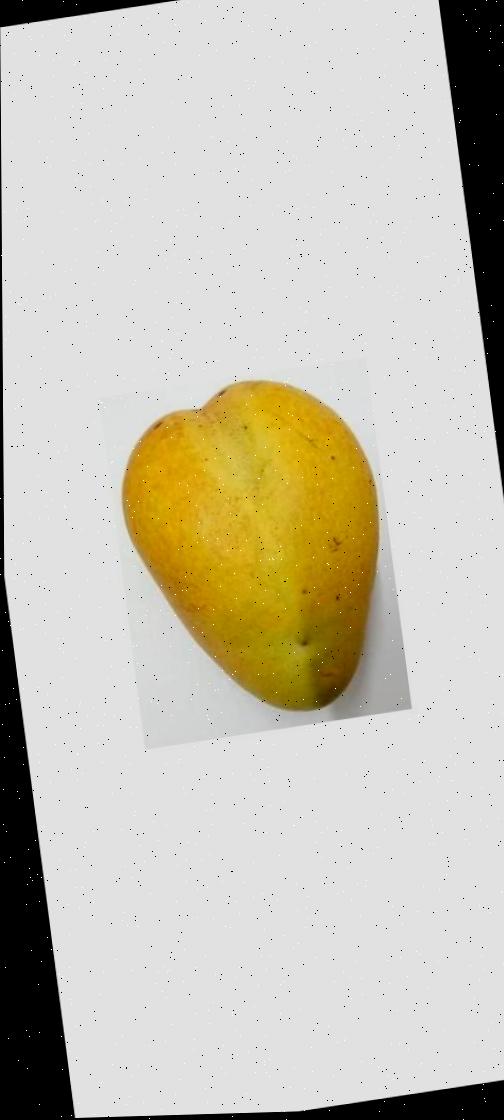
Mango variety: Bari-11